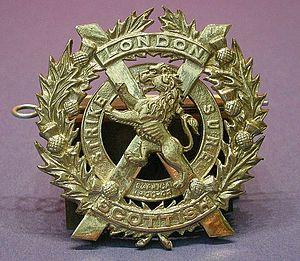
Le London Scottish est un régiment d'infanterie volontaire de l'armée britannique. Anciennement un régiment, l'unité est maintenant 'A' Company du London Regiment.